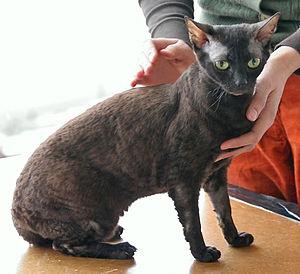
Femelle german rex présentée en exposition féline à Seinäjoki. CH Saxonys-Charlotta vom Batu (Lotti) [GRX b] female EX1 CAC CH
Le german rex est une race de chat originaire de Prusse-Orientale. Ce chat de taille moyenne est caractérisé par sa robe au poil court, ondulé et très doux.